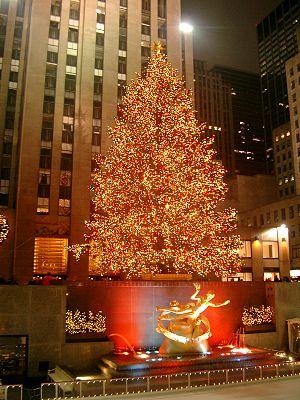
Le sapin de Noël du Rockefeller Center est l'un des arbres de Noël les plus célèbres des États-Unis. Il est mis en place chaque année à la fin du mois de novembre sur l'esplanade du Rockefeller Center de New York. La mise en lumière est d'ailleurs retransmise sur la chaîne NBC, dont le siège est situé dans l'un des gratte-ciels du Rockefeller Center, le GE Building, le plus haut du complexe. L'arbre choisi, souvent un épicéa mesure en moyenne entre 23 et 27 mètres, et est devenu un véritable symbole de la ville en période de Noël depuis la première fois qu'il a été installé, en 1931.